Glen Johnson

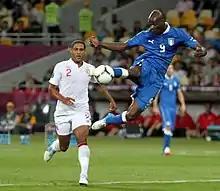
Johnson (left) playing for England at UEFA Euro 2012

In February 2011, Johnson began England's new calendar year by assisting Ashley Young's winning goal in a 2–1 victory over Denmark in Copenhagen.